Hrand Nazariantz

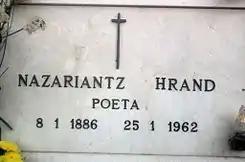

"Nazariantz is a man of inexhaustible energy, a consistently exceptional, with a prodigious enthusiasm, fascinating in its resolute modesty. His enthusiasm can community, his passion becomes epidemic, if you know you will love it, if you love him you feel ready to share its risks and dedicate to his cause (Ed namely Armenia free)"